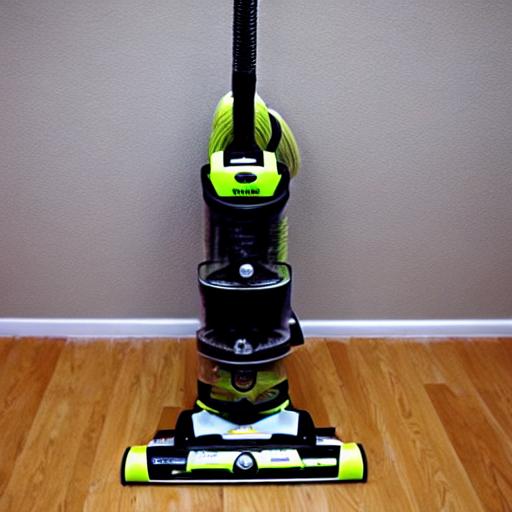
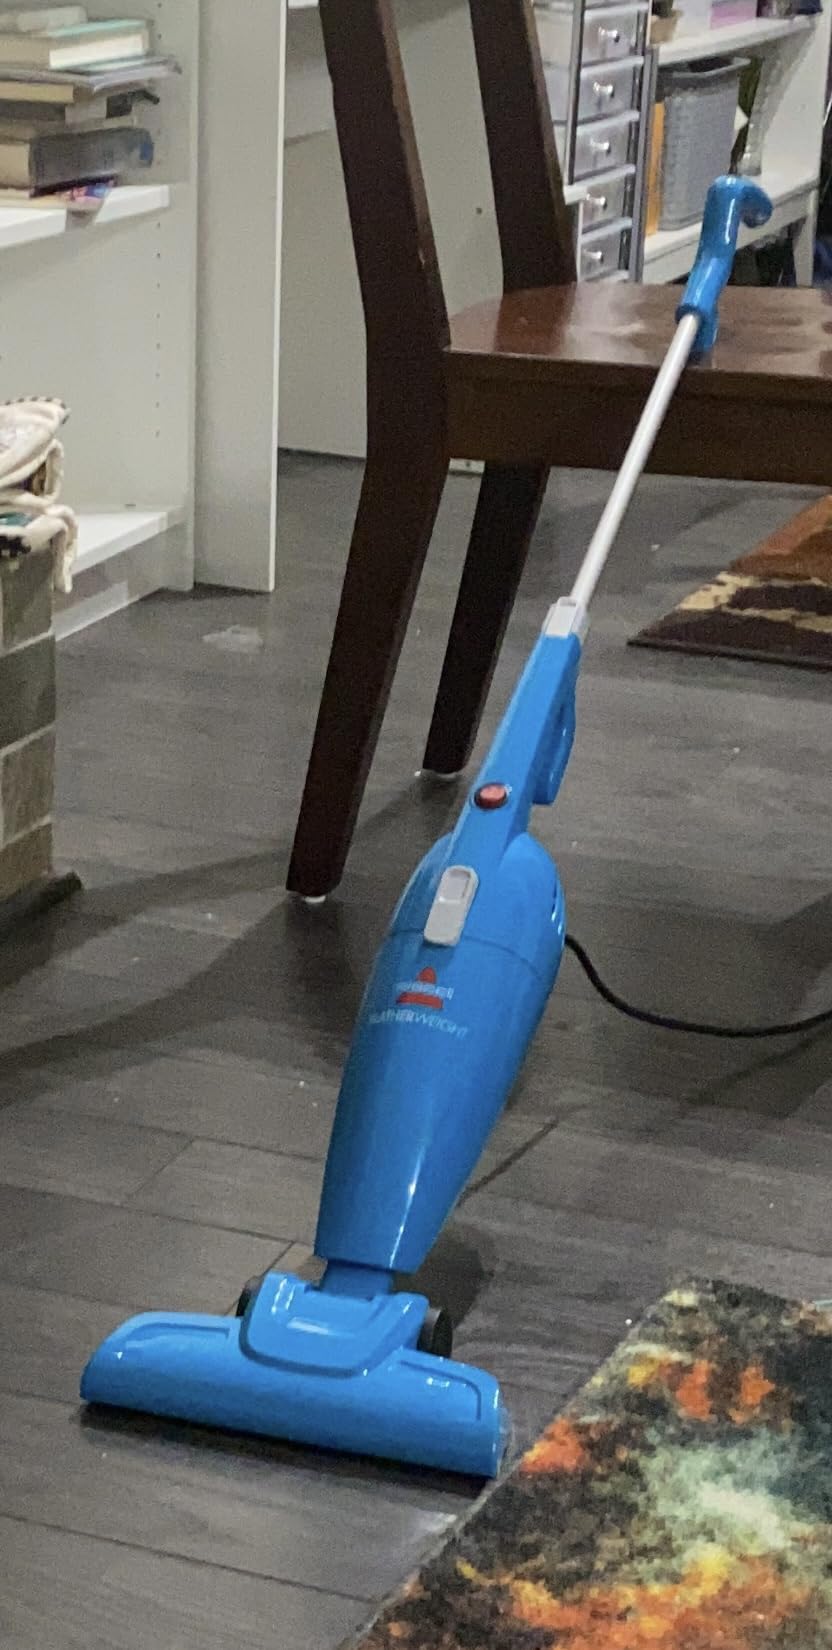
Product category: items_vacuum
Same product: no